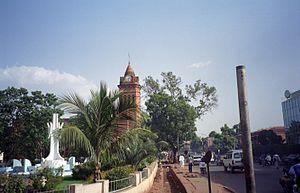
Cet article recense les sites inscrits au patrimoine mondial au Mali.
L'Église catholique au Mali désigne l'ensemble des membres de l'Église catholique au Mali, en communion avec le pape. Le Mali compte 5 diocèses, réuni au sein de l'archidiocèse de Bamako.
La cathédrale du Sacré-Cœur-de-Jésus de Bamako au Mali est la cathédrale catholique de l'archidiocèse de Bamako.